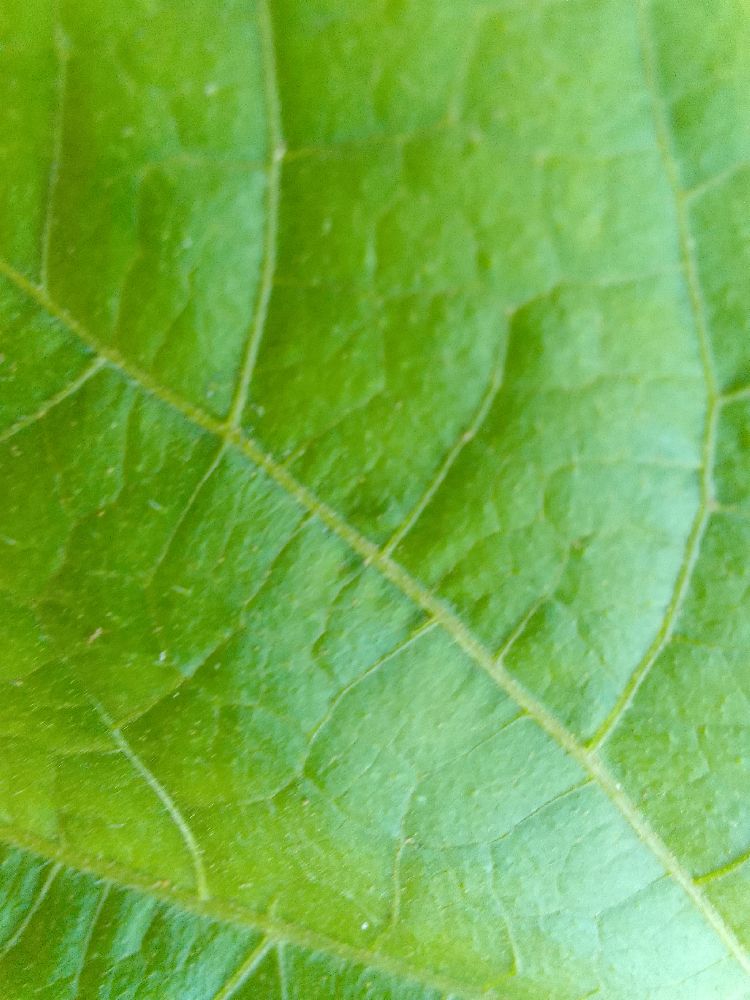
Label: healthy